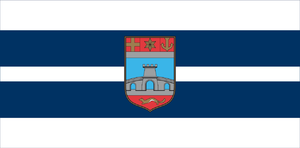
La Confédération des associations de football indépendantes a été fondée le 7 juin 2013.
La Coupe du monde de football ConIFA 2018 est la troisième édition de la Coupe du monde de football ConIFA, un tournoi international de football pour les États, les minorités, les apatrides et les régions non affiliées à la FIFA organisée par la ConIFA.
Le comitat d'Osijek-Baranja est un comitat de Croatie situe au nord-est de la Slavonie et du Baranja. Le centre et siège du comitat est Osijek.